United States Navy SEALs

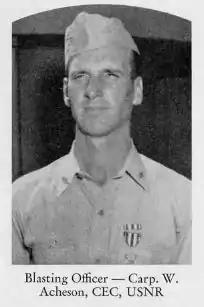
Carp. W. H. Acheson Silver Star ceremony for UDT 1 action at Engibi where he stripped down to swim trunks and did reconnaissance in broad daylight on a hostile beach becoming a role model of UDTs being swimmers.

When Teams 1 and 2 were initially formed, they were "provisional" with 180 men in total. The first underwater demolition team commanders were CDR E.D. Brewster (CEC) UDT 1 and CDR John T. Koehler UDT 2. The teams wore fatigues with life-vests and were not expected to leave their boats—similar to the NCDUs. However, at Kwajalein Fort Pierce protocol was changed. Admiral Turner ordered daylight reconnaissance and CEC. ENS Lewis F. Luehrs and Seabee Chief William Acheson wore swim trunks under their fatigues anticipating they would not be able to get what the Admiral wanted by staying in the boat. They stripped down and spent 45 minutes in the water in broad daylight. When they got out they were taken directly to Admiral Turner's flagship to report, still in their trunks. Admiral Turner concluded that daylight reconnaissance by individual swimmers was the way to get accurate information on coral and underwater obstacles for upcoming landings. This is what he reported to Admiral Nimitz. The success of those UDT 1 Seabees not following Fort Pierce protocol rewrote the UDT mission model and training regimen. Those Seabees also created the image of UDTs as the "naked warriors". At Engebi CDR Brewster was wounded and all of the men with ENS Luehrs wore swim trunks under their greens.